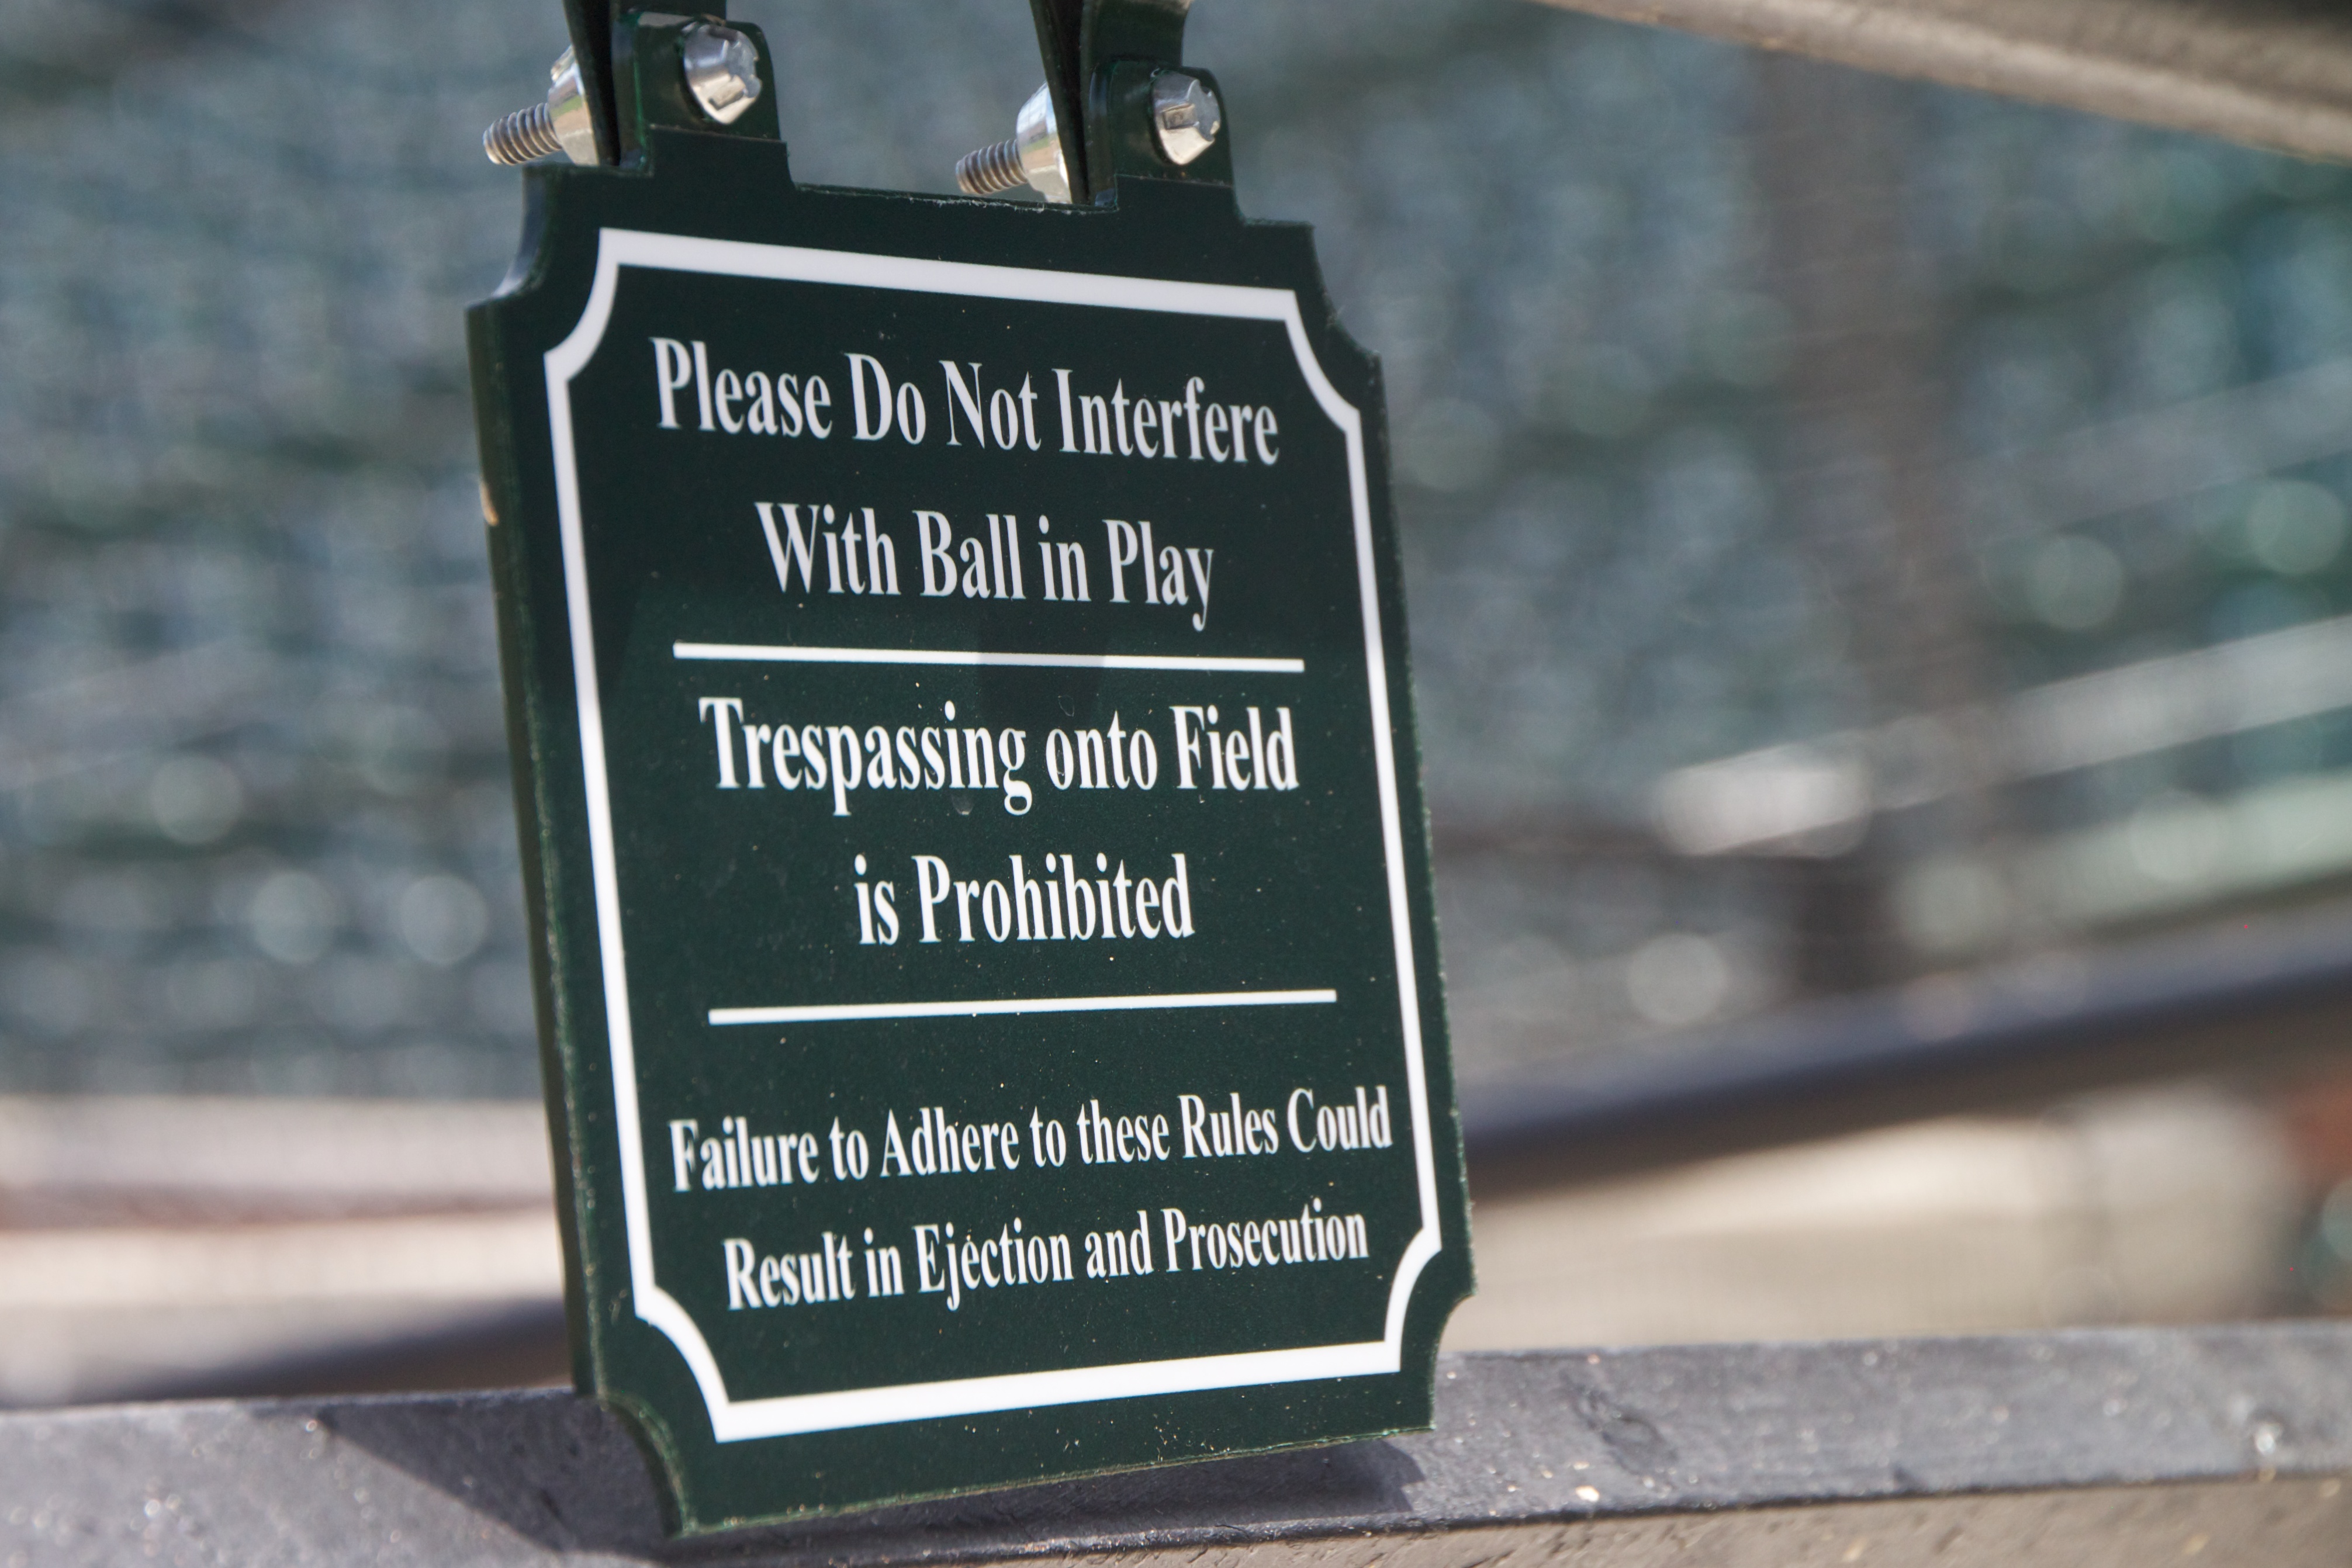
sign, street sign, signage, commemorative plaque